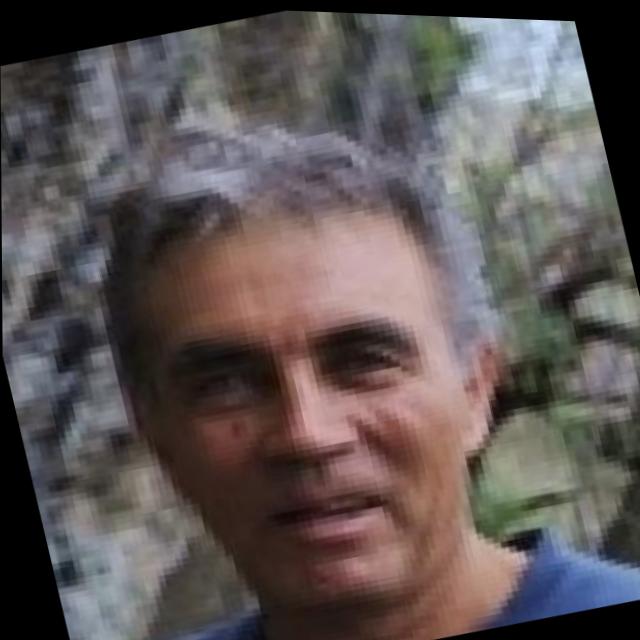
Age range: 45-64